Conker's Bad Fur Day

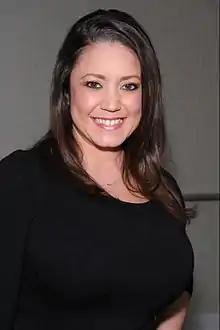
"Playboy" model Miriam Gonzalez in 2014. She hosted "Conker's Bad Fur Day" multi-player competitions in 20 American colleges as part of a tour by the magazine.

Starcom's promotional campaign for "Conker's Bad Fur Day" targeted college males and fratboys, advertising located in bars, colleges, late-night television, and adult magazines. For the "Conker" campaign, Starcom won two International Advertising Festival awards in the categories of use of mixed media and best campaign directed towards adult males; according to judges, it was also one of the top three contenders for Grand Prix, although Crispin Porter + Bogusky's Florida Anti-Tobacco Pilot Programme won it. The game's marketing budget was $5 million.